Richard Claverhouse Jebb

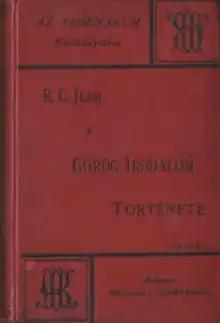
History of Greek literature (Hungarian edition, Budapest, 1894)

Jebb was born in Dundee, Scotland, to Robert, a well-known Irish barrister, and Emily Harriet Horsley, daughter of the Reverend Heneage Horsley, Dean of Brechin. His grandfather Richard Jebb had been a judge of the Court of King's Bench (Ireland). His sister was the social reformer Eglantyne Louisa Jebb, founder of the Home Arts and Industries Association.